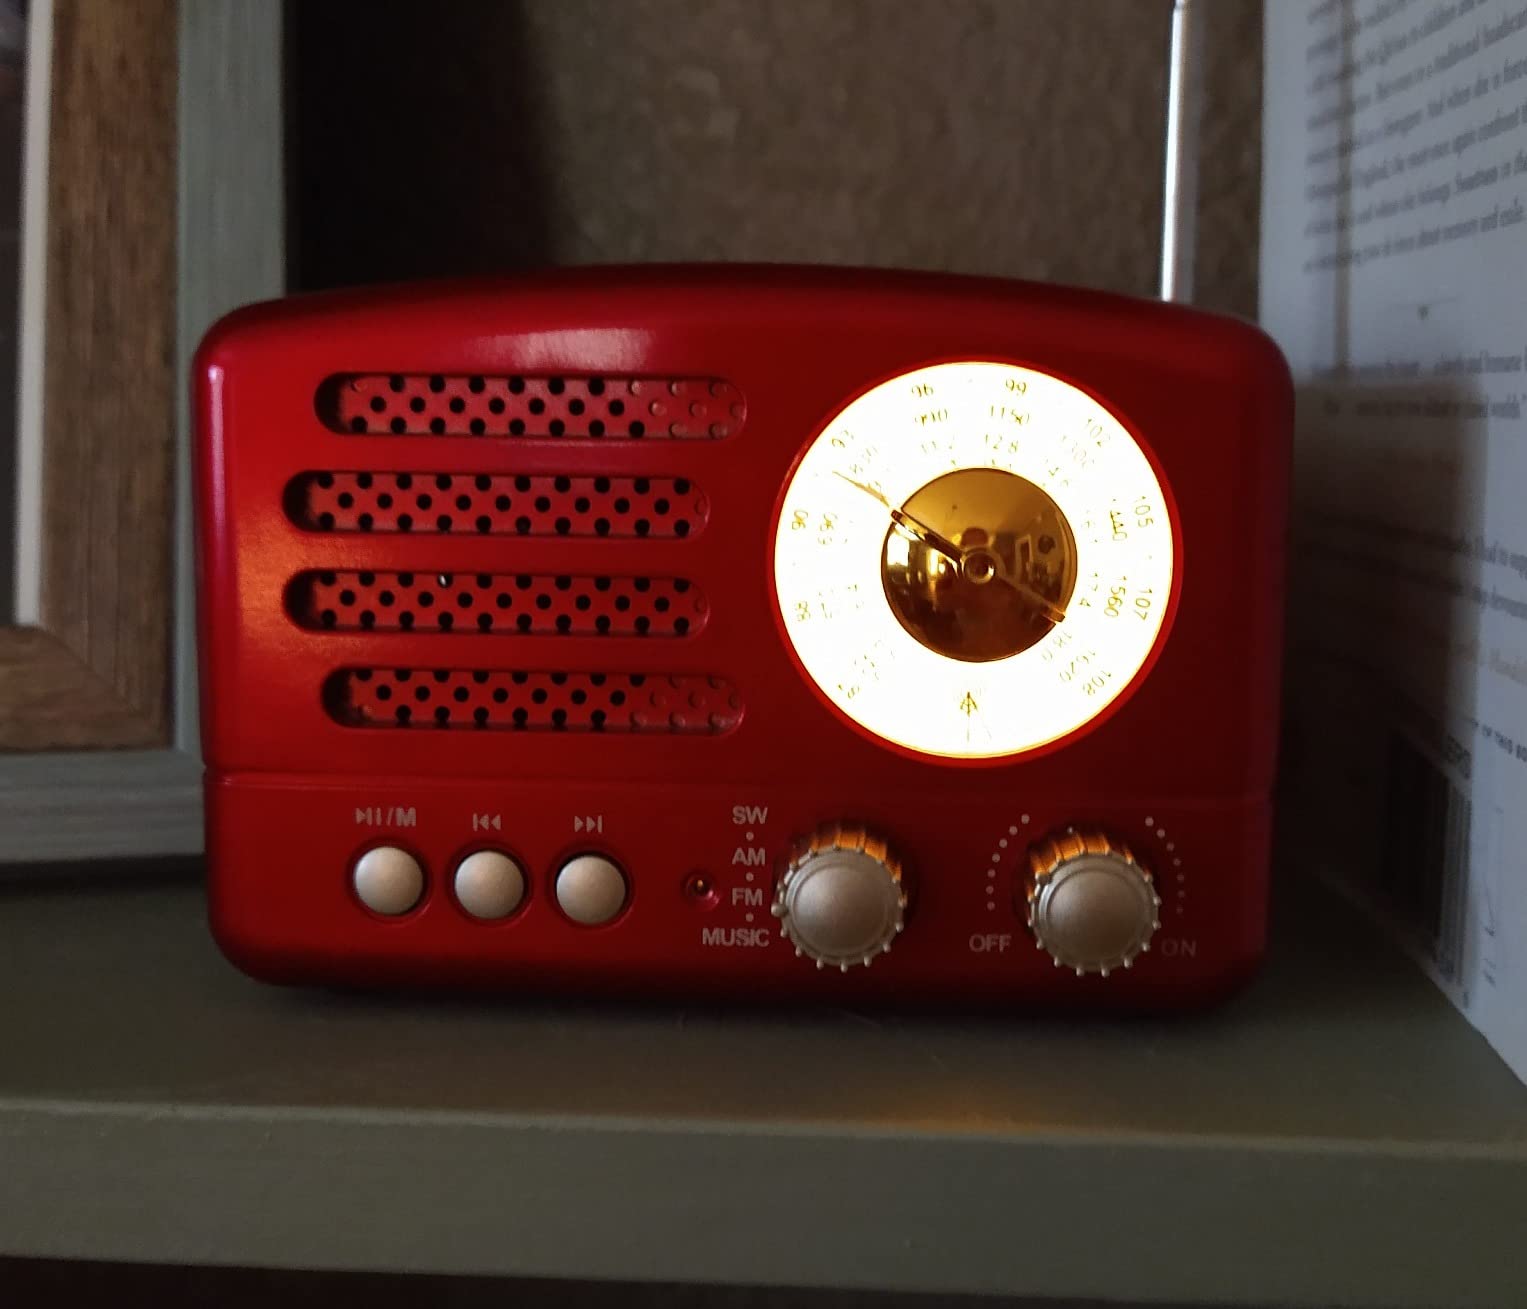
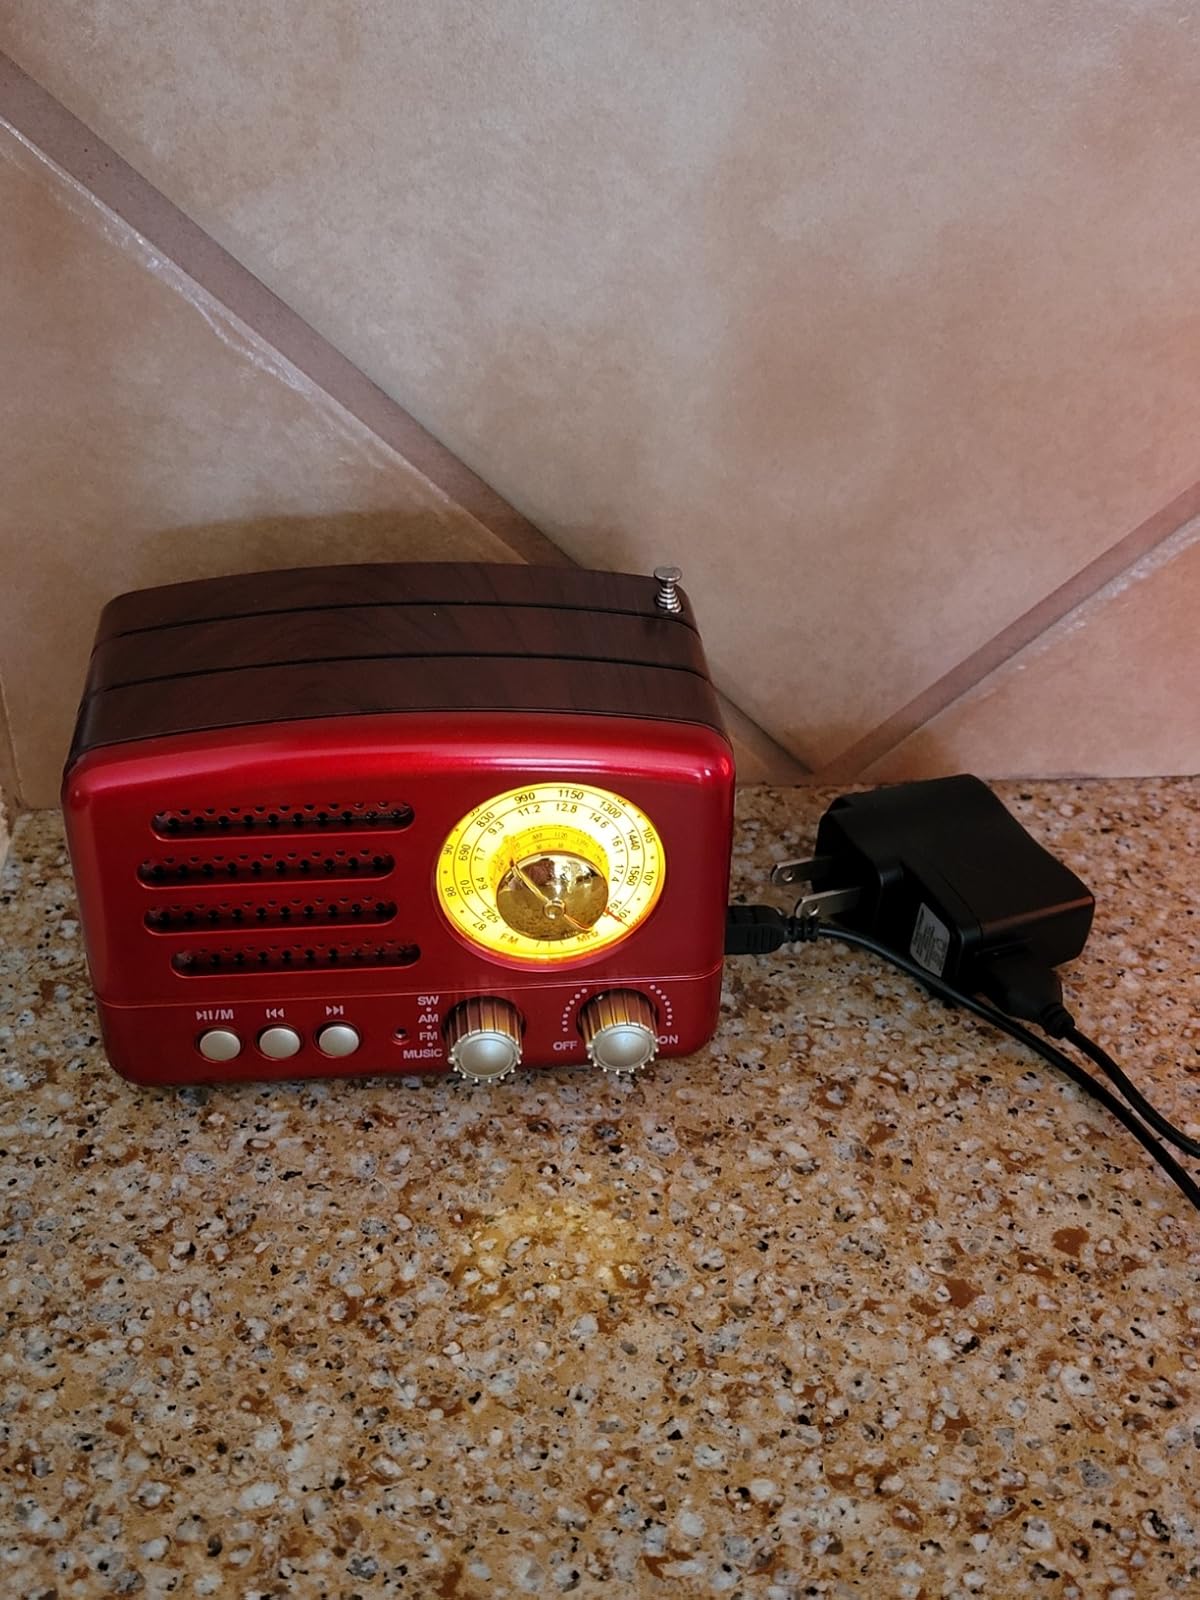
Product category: radio
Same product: yes